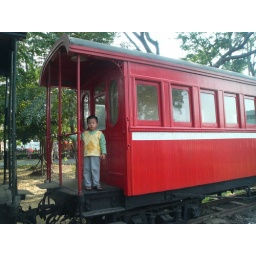
kai1 standing in the old train to AliMountant